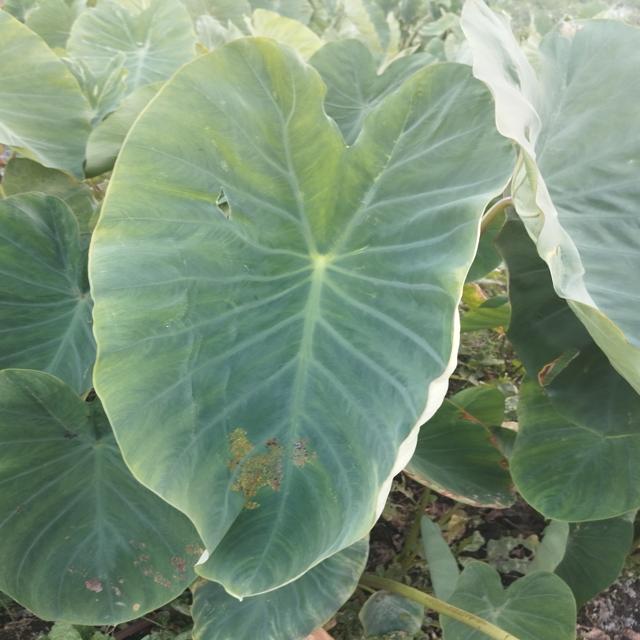
Label: Mid_Blight